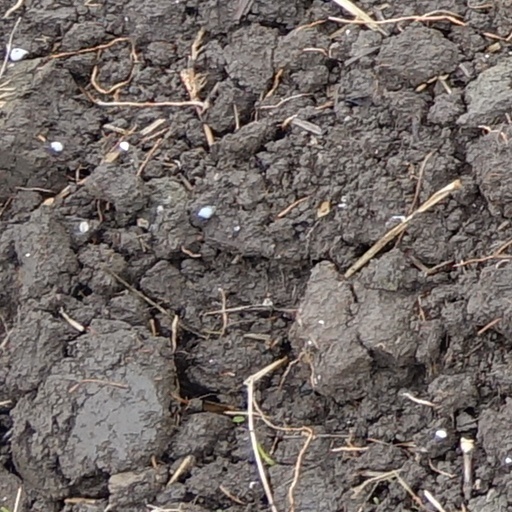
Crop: wheat